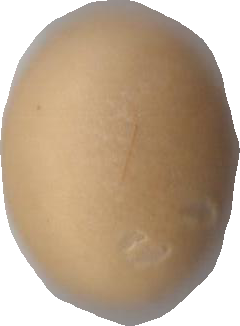
Variety: Dega